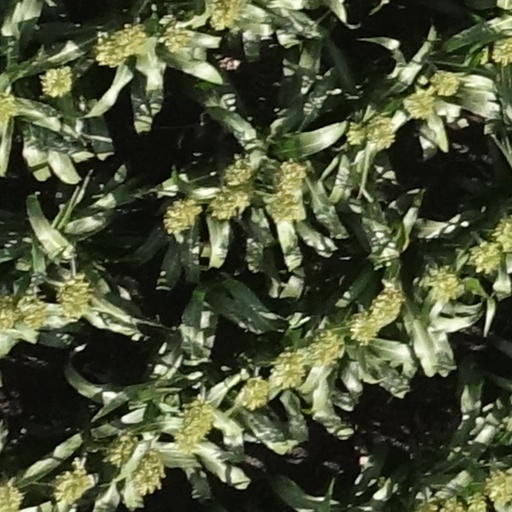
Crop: sorghum